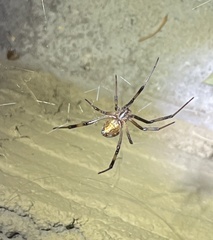
Species: Lactrodectus_hesperus